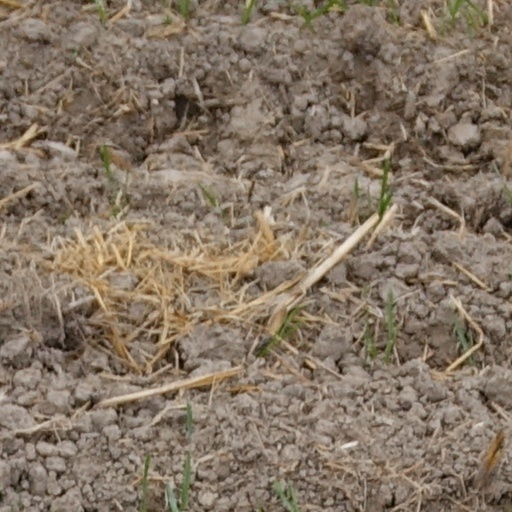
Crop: wheat